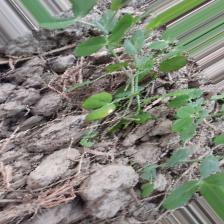
Label: Ascochyta blight